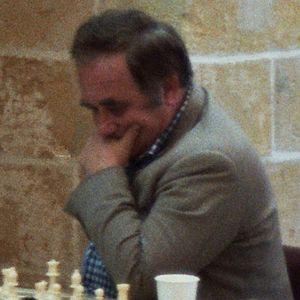
Efim Petrovitch Geller, né le 8 mars 1925 à Odessa et décédé le 17 novembre 1998 à Moscou, est un joueur d'échecs soviétique puis russe. Deux fois champion d'Union soviétique, en 1955 et en 1979, il fut l'un des vingt meilleurs joueurs d'échecs du monde pendant trente ans, de 1949 à 1979. Il se qualifia six fois pour le cycle des candidats au championnat du monde, terminant 3ᵉ des tournois des candidats de 1956 et 1962, et demi-finaliste en 1965.